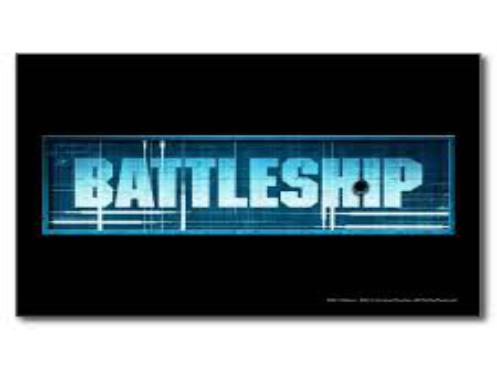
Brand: battleship
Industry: Leisure